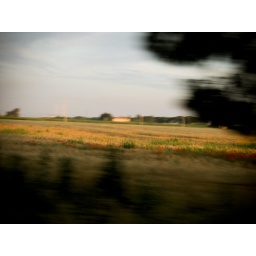
window by car